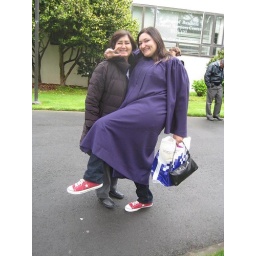
had to rock the converse in a classy shade of red